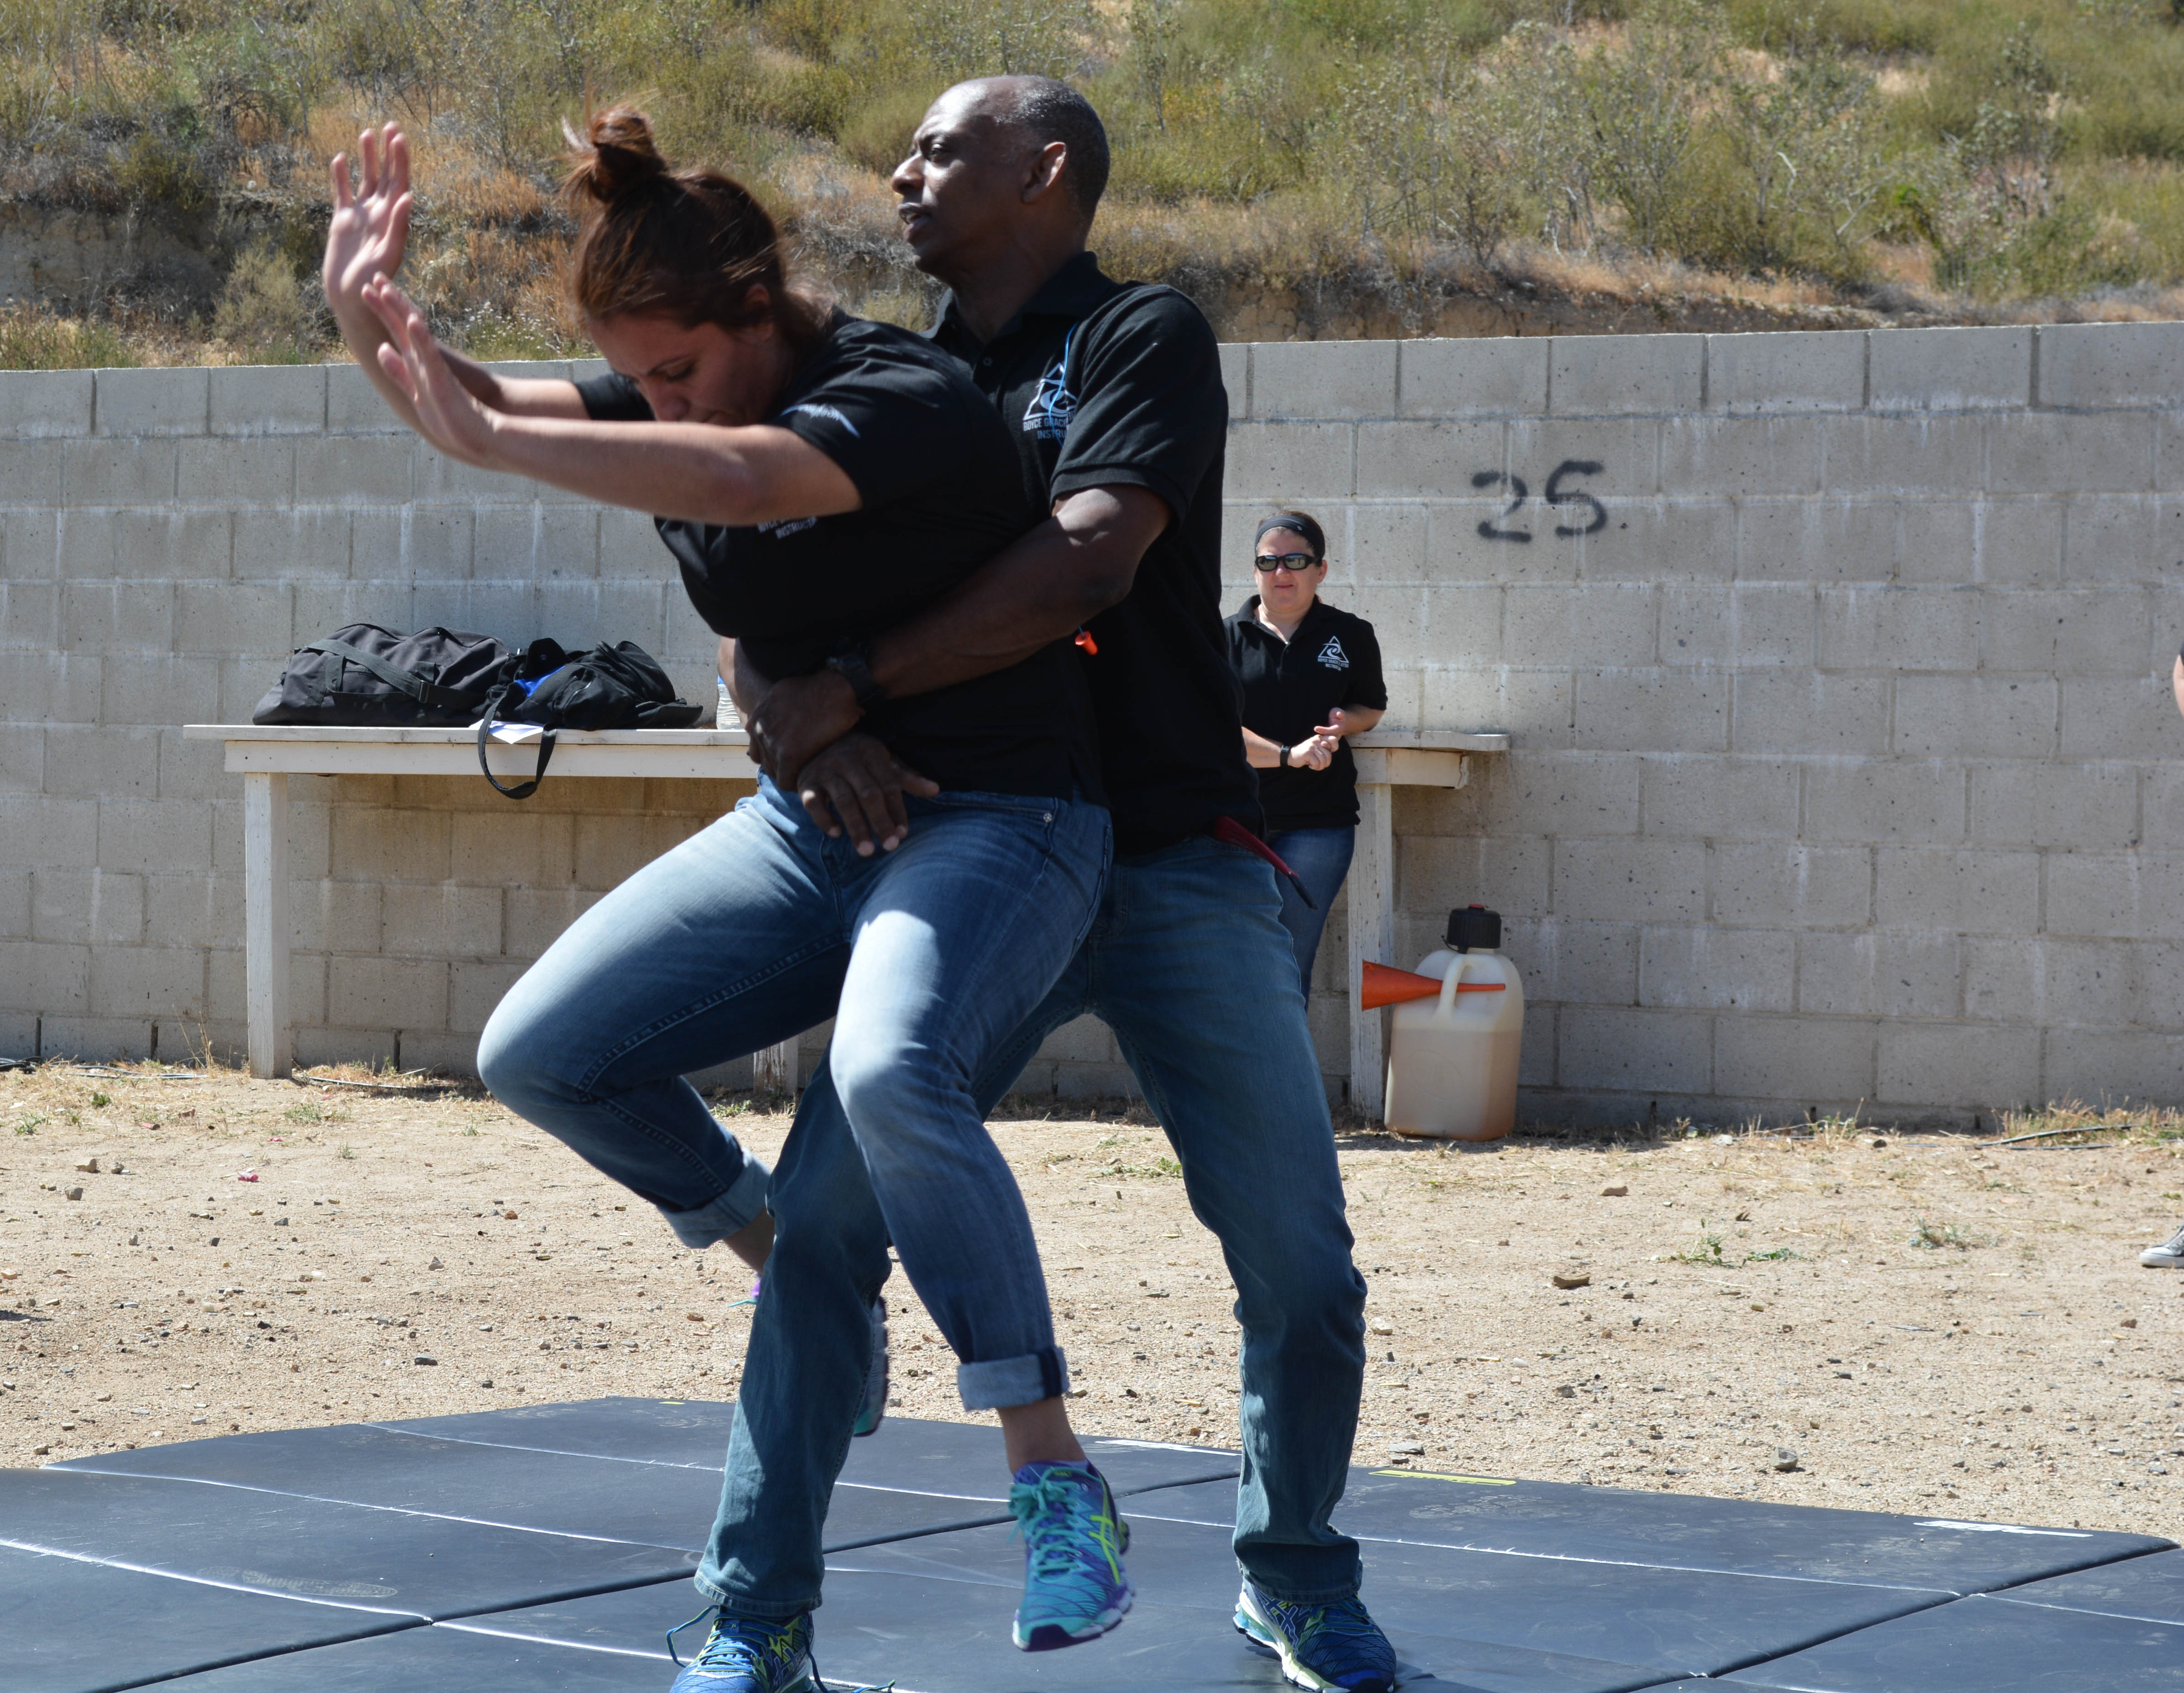
sports, human action